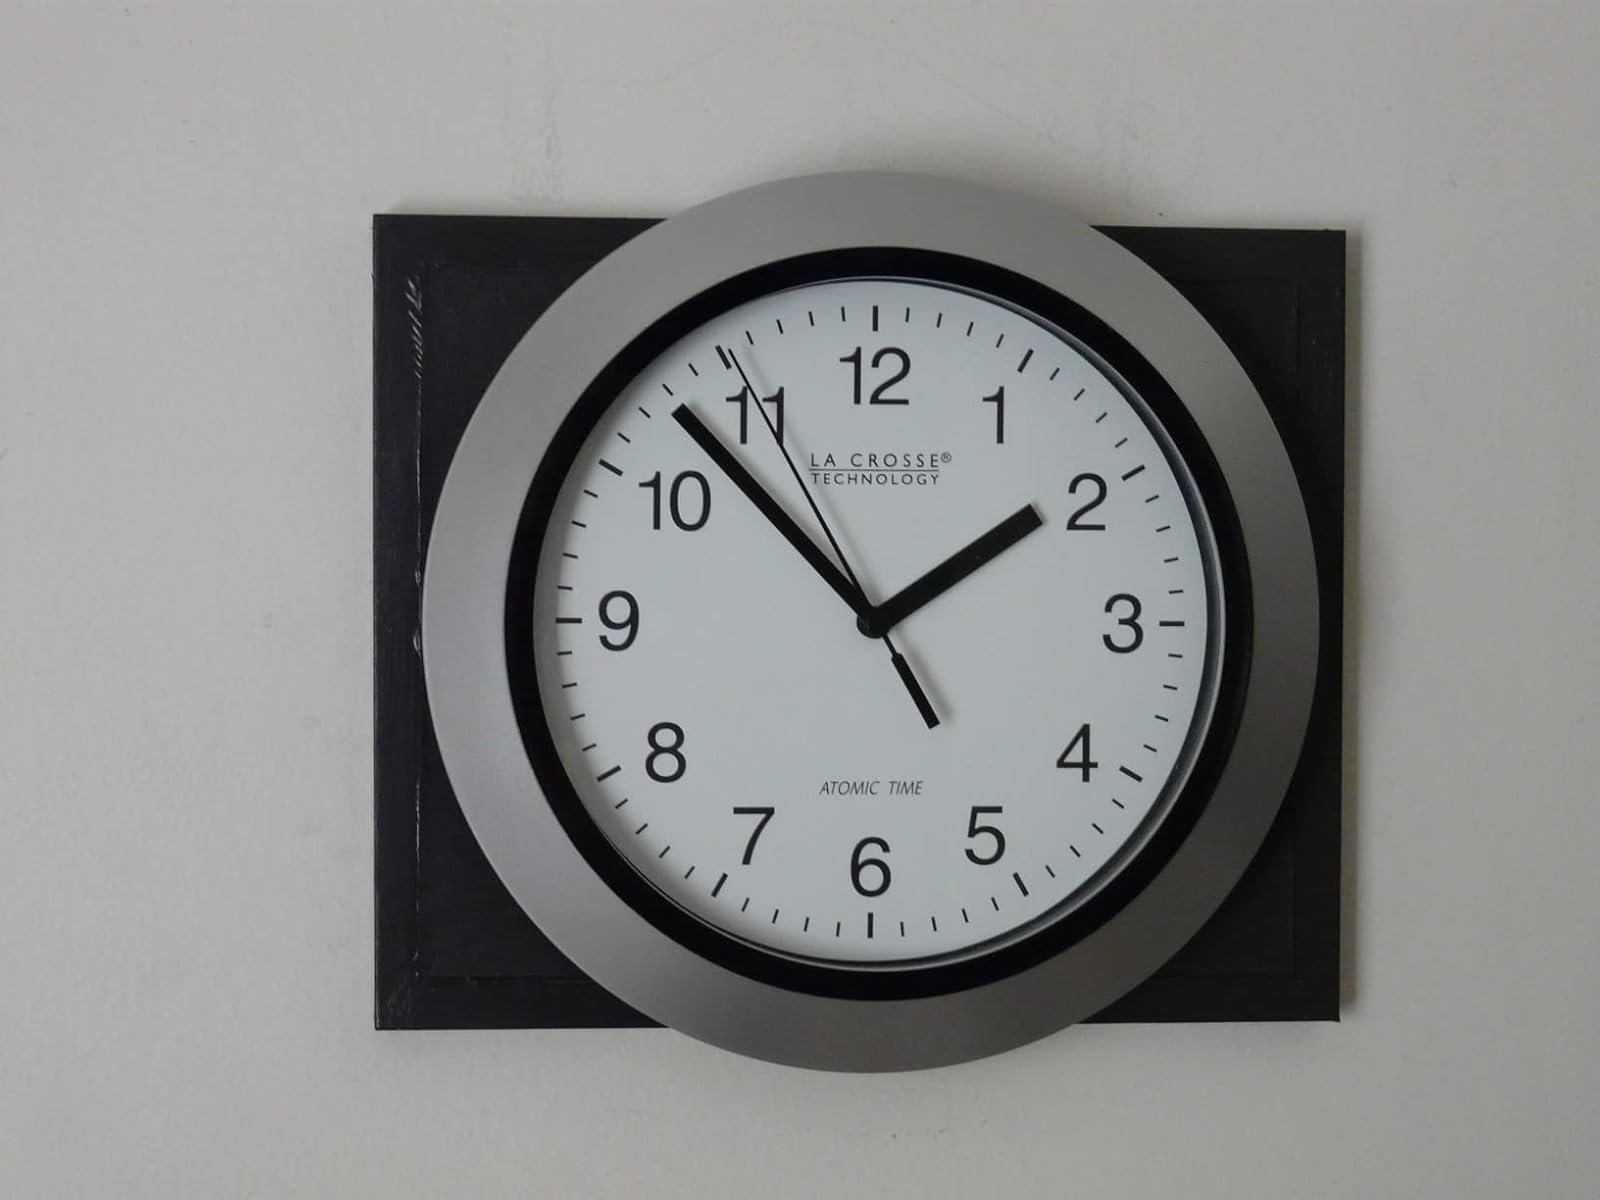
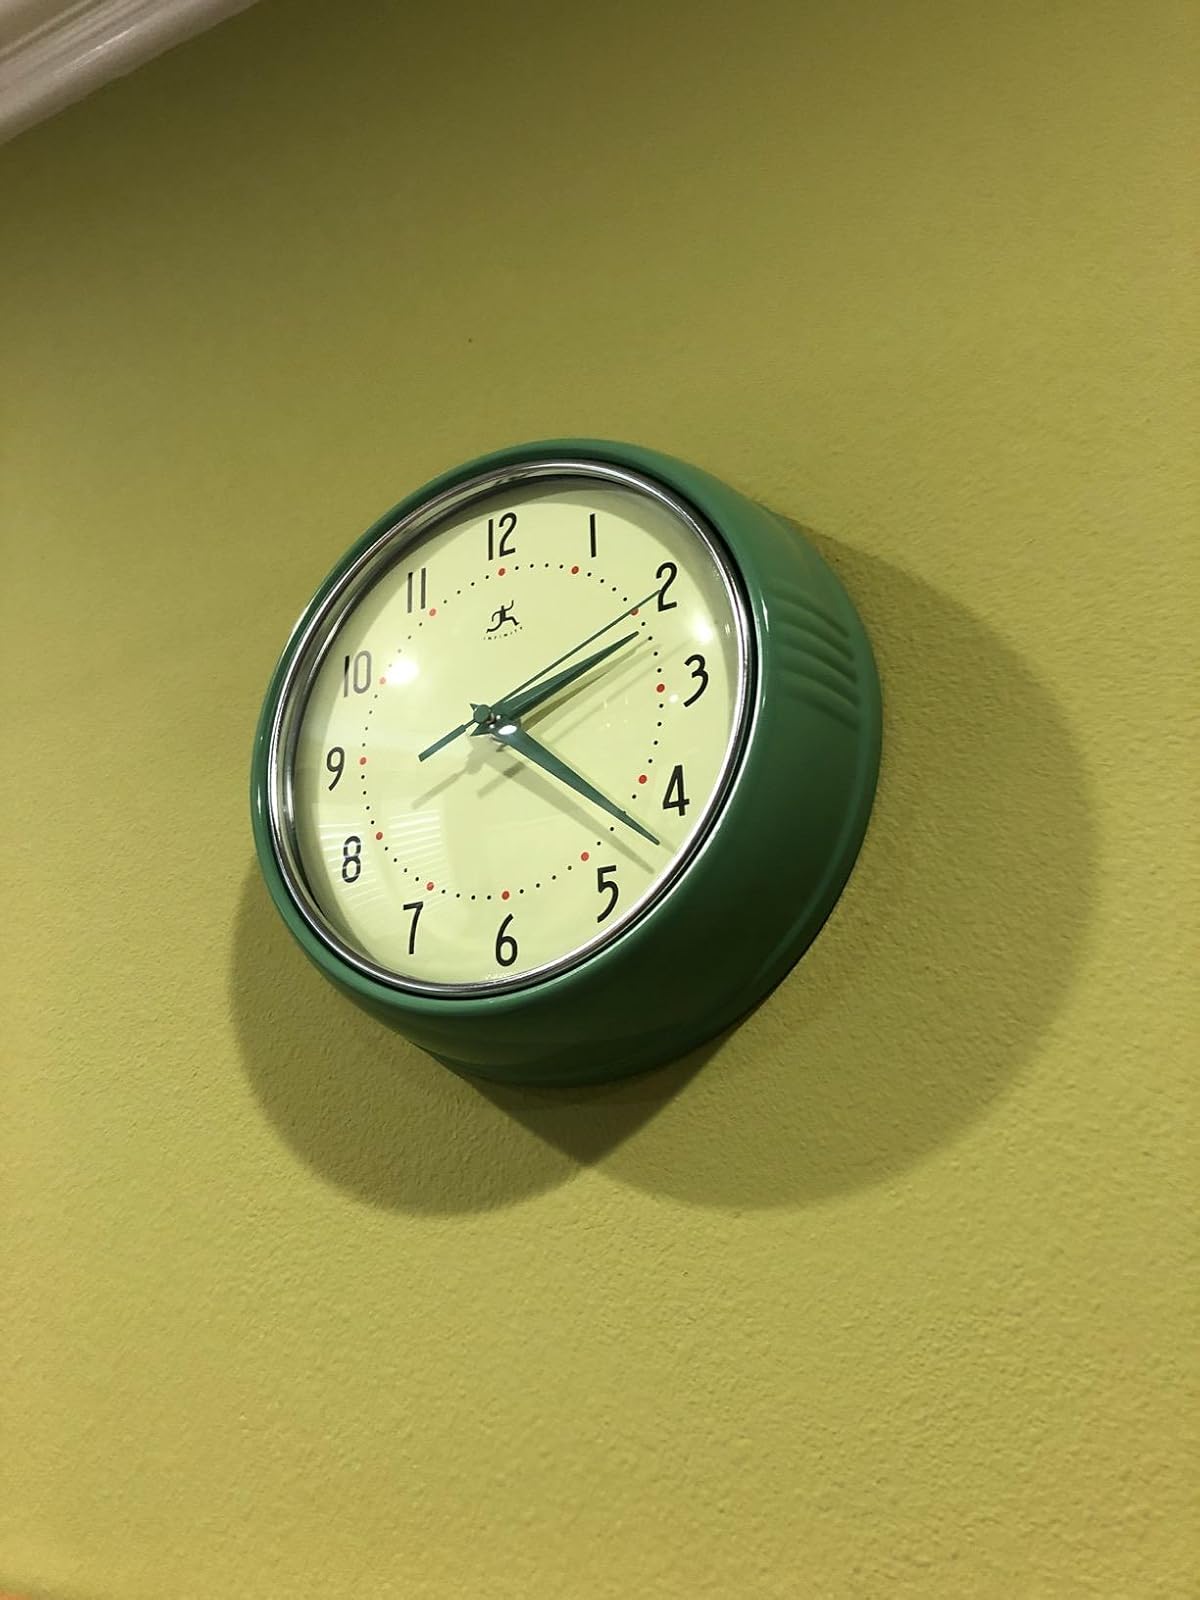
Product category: clock
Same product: no